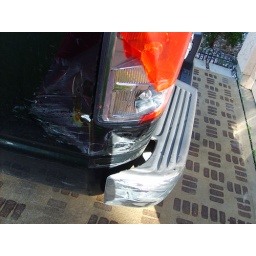
The result of sitting at a red light and getting rear-ended by a 78 year old man driving a mercury montaineer!